United Brethren Church (Union County, South Dakota)

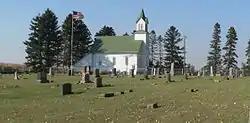
View from the south

United Brethren Church, also known as Pleasant Hill Chapel is a church in Union County, South Dakota. It was built in 1905 and was added to the National Register of Historic Places in 2001.